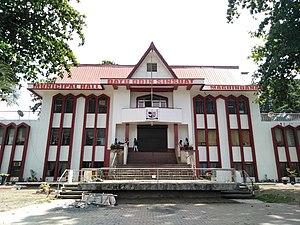
Datu Odin Sinsuat est une localité de la province de Maguindanao, aux Philippines. En 2015, elle compte 99 210 habitants.